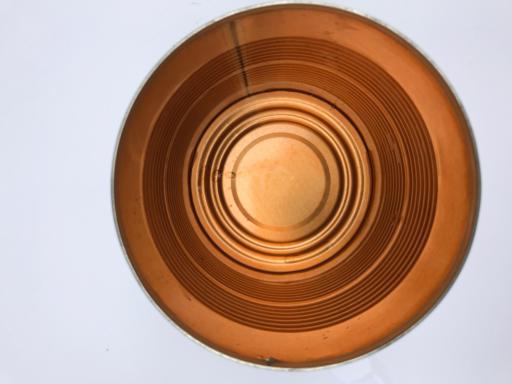
Label: metal